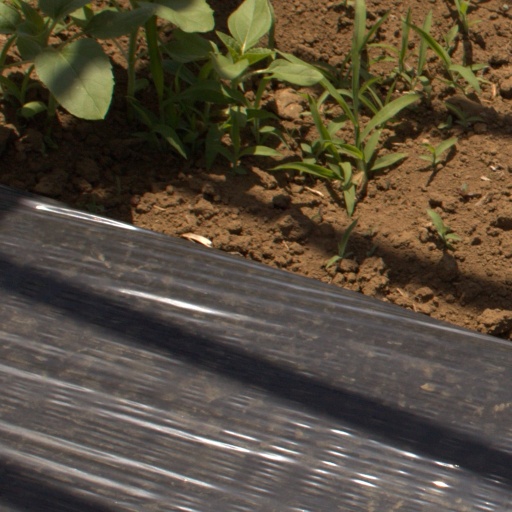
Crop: Jerusalem artichoke